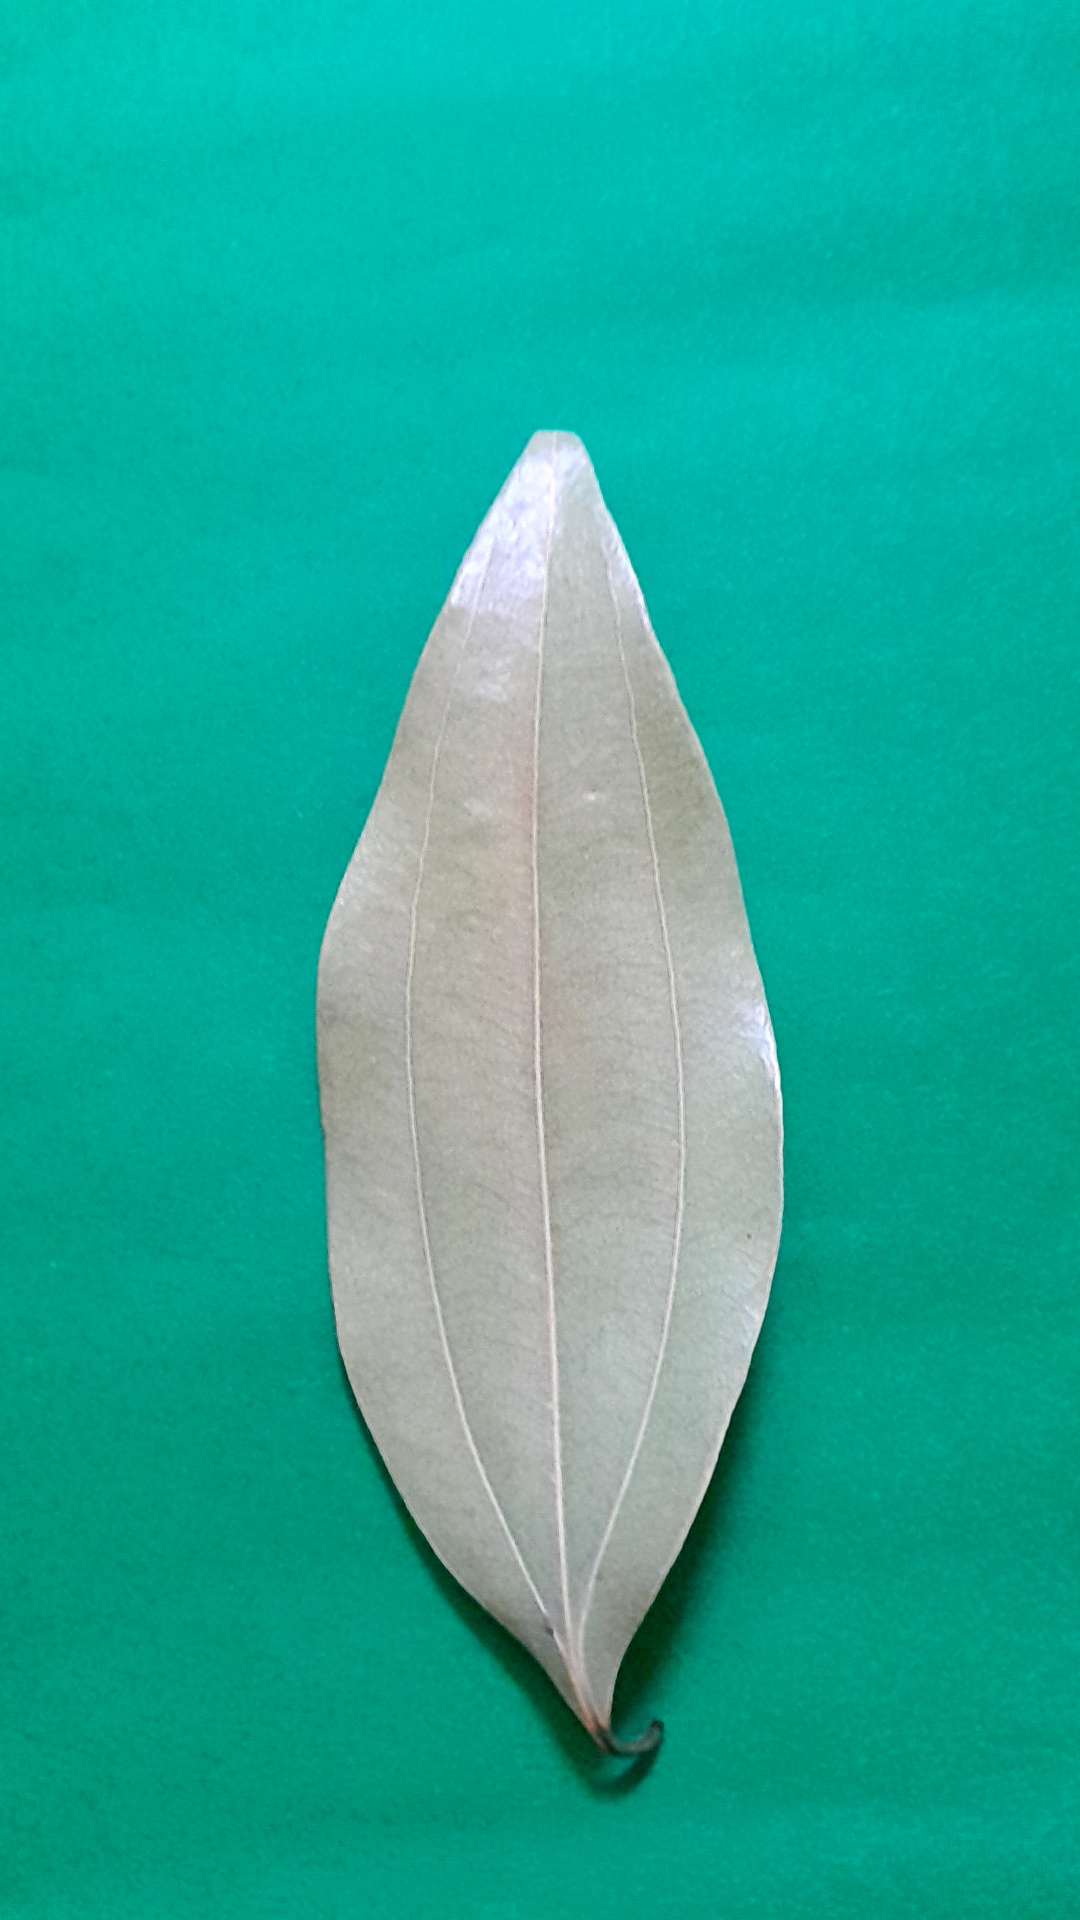
Label: Dry Leaf